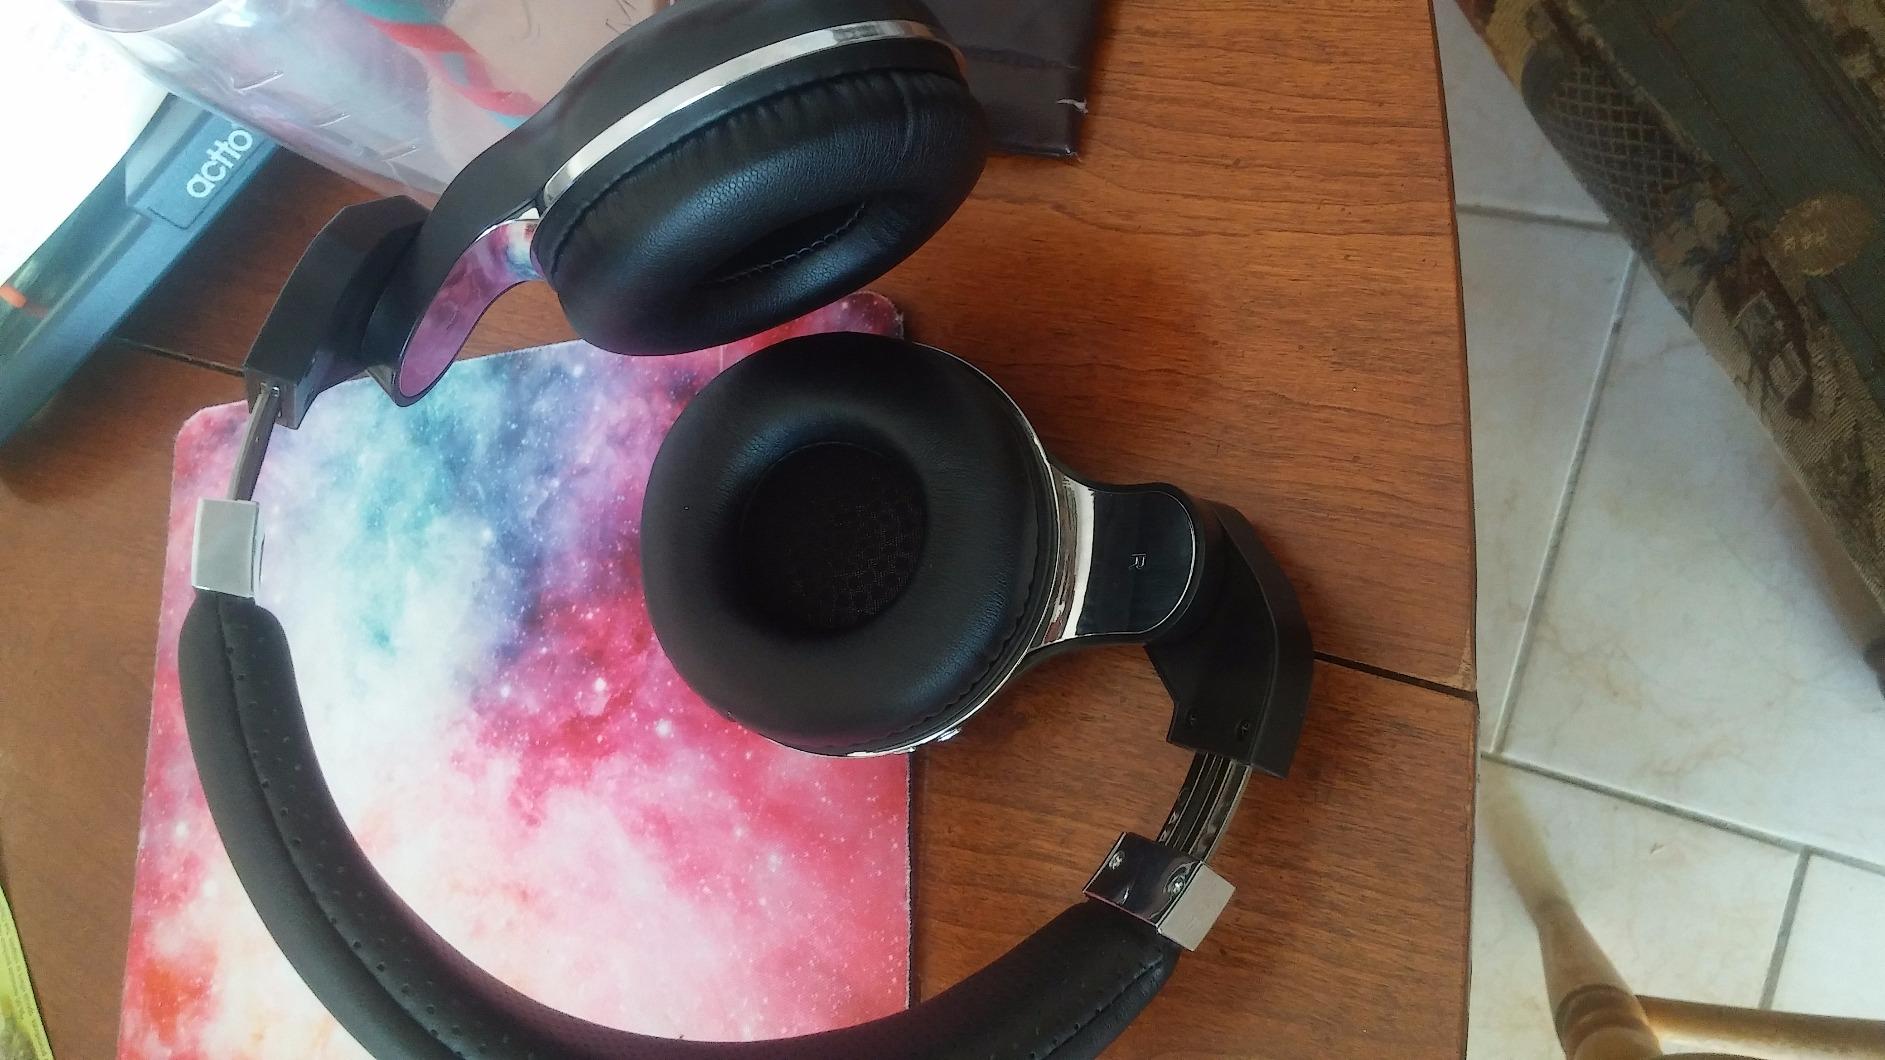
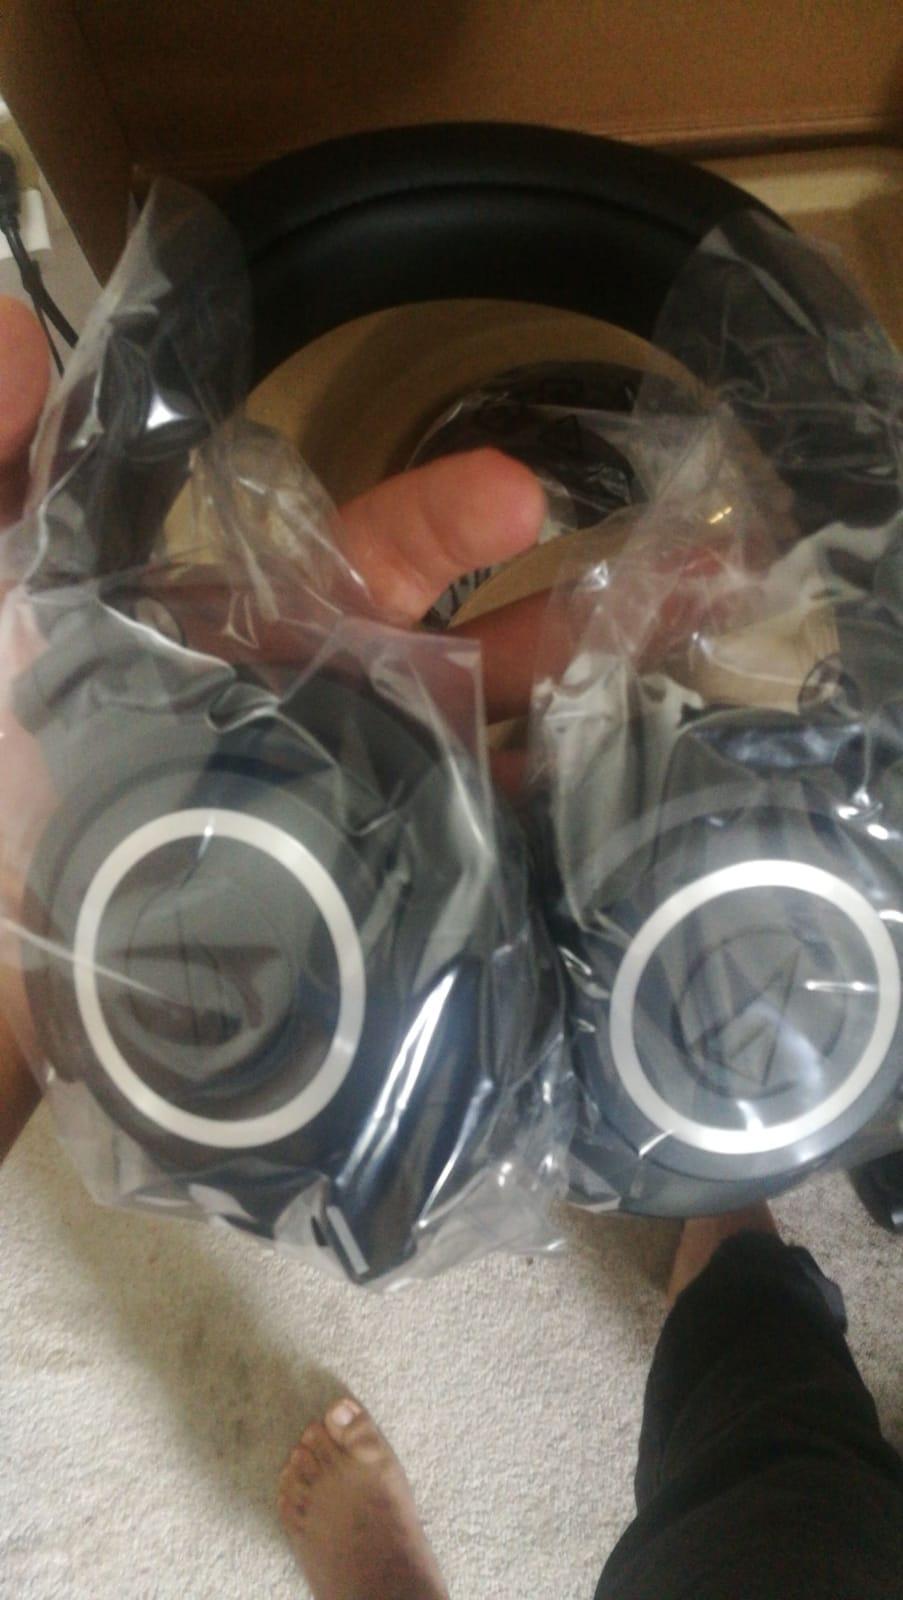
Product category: headphones
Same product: no